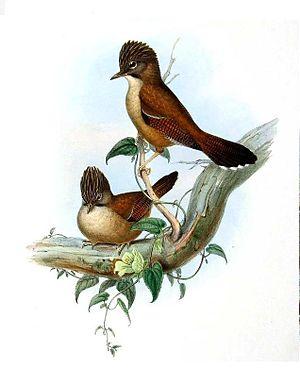
Actinodure du Népal
L'Actinodure du Népal est une espèce de passereau de la famille des Leiothrichidae. D'après Alan P. Peterson, c'est une espèce monotypique.